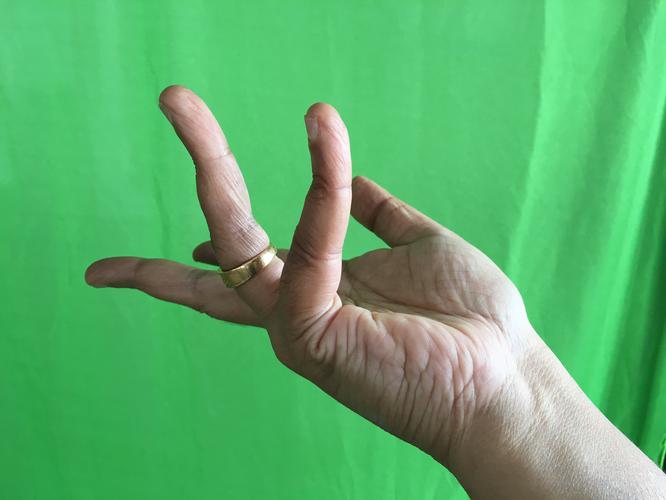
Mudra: Alapadmam
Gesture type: single_hand